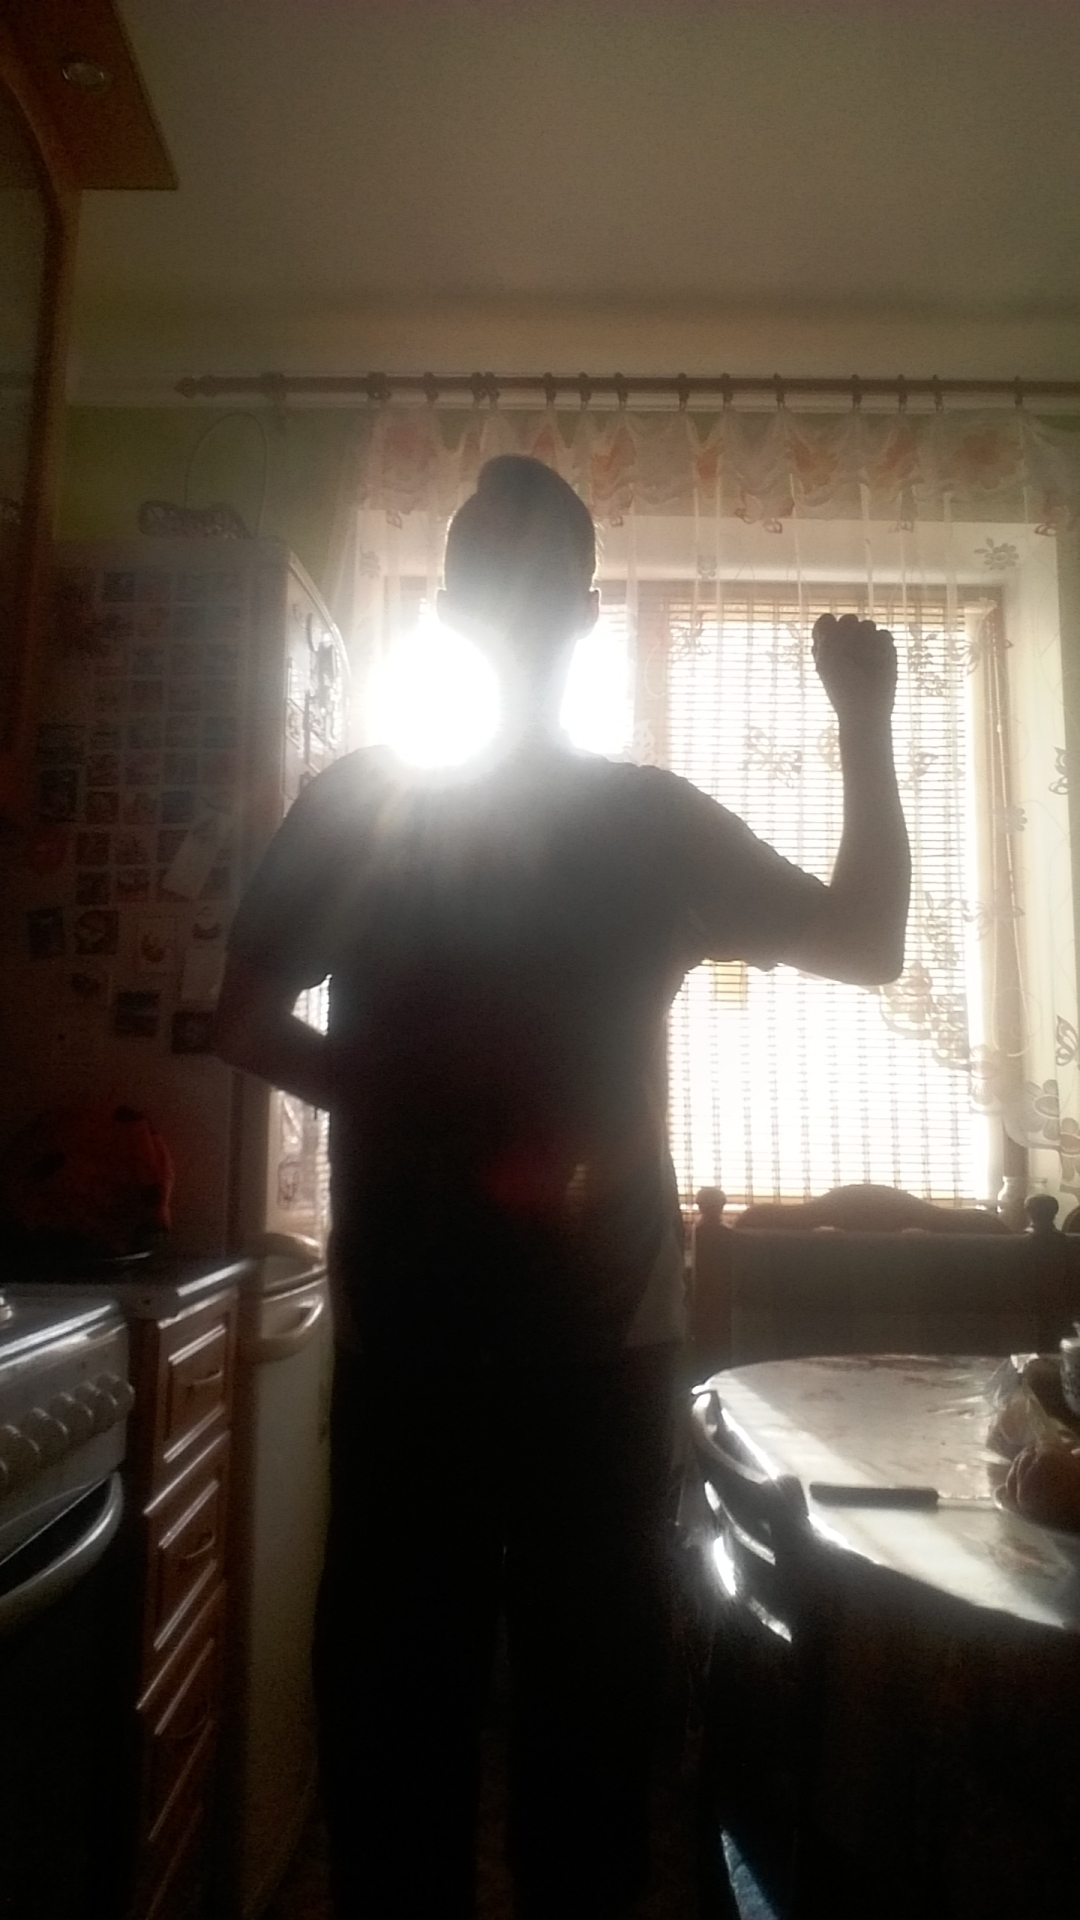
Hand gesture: fist